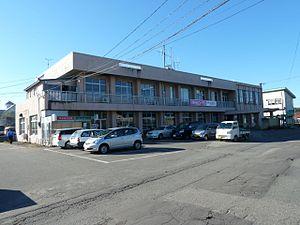
Nishiaizu est un bourg japonais situé dans la préfecture de Fukushima.